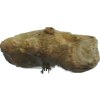
Label: ginger